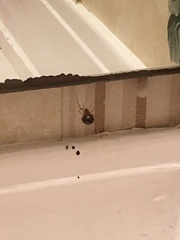
Species: Parasteatoda_tepidariorum